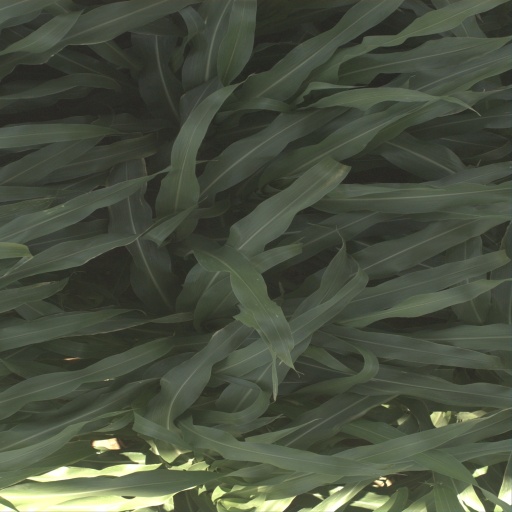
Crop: sorghum